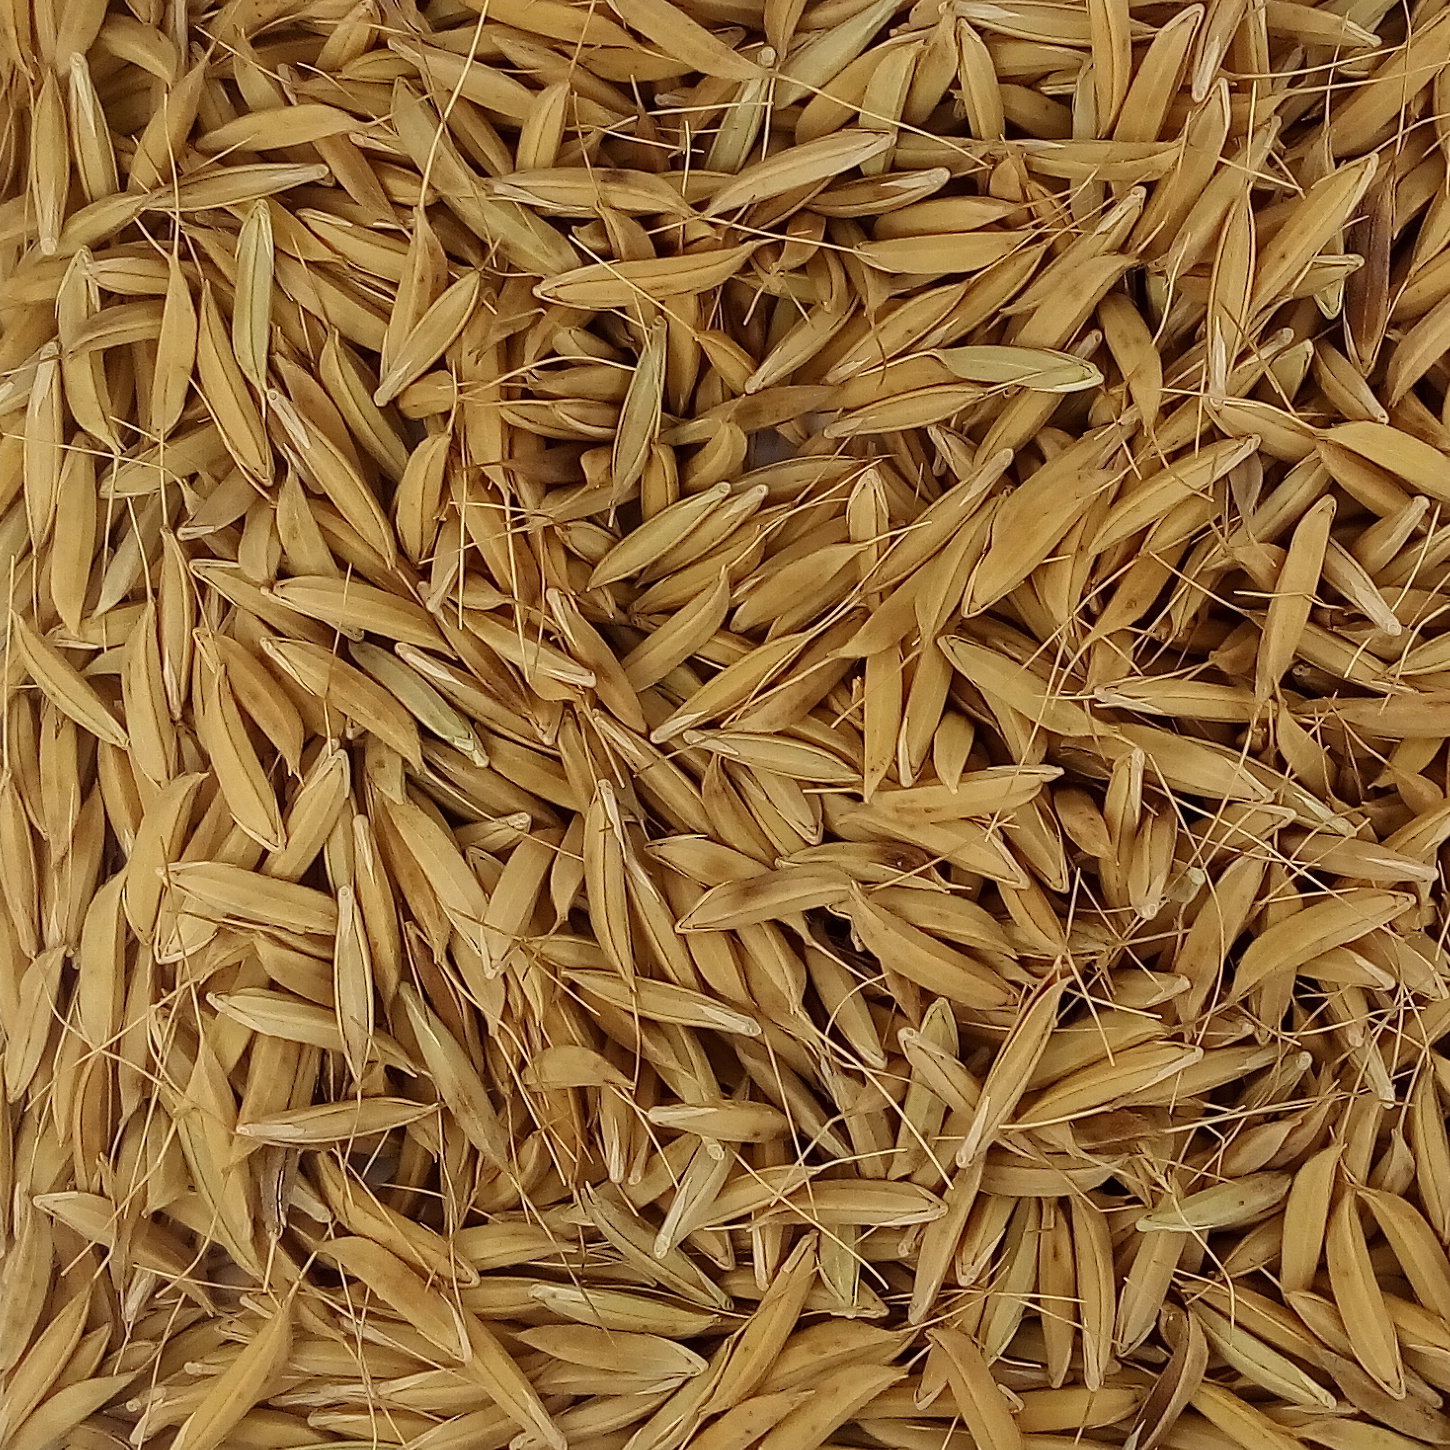
Rice seed variety: CSR_30